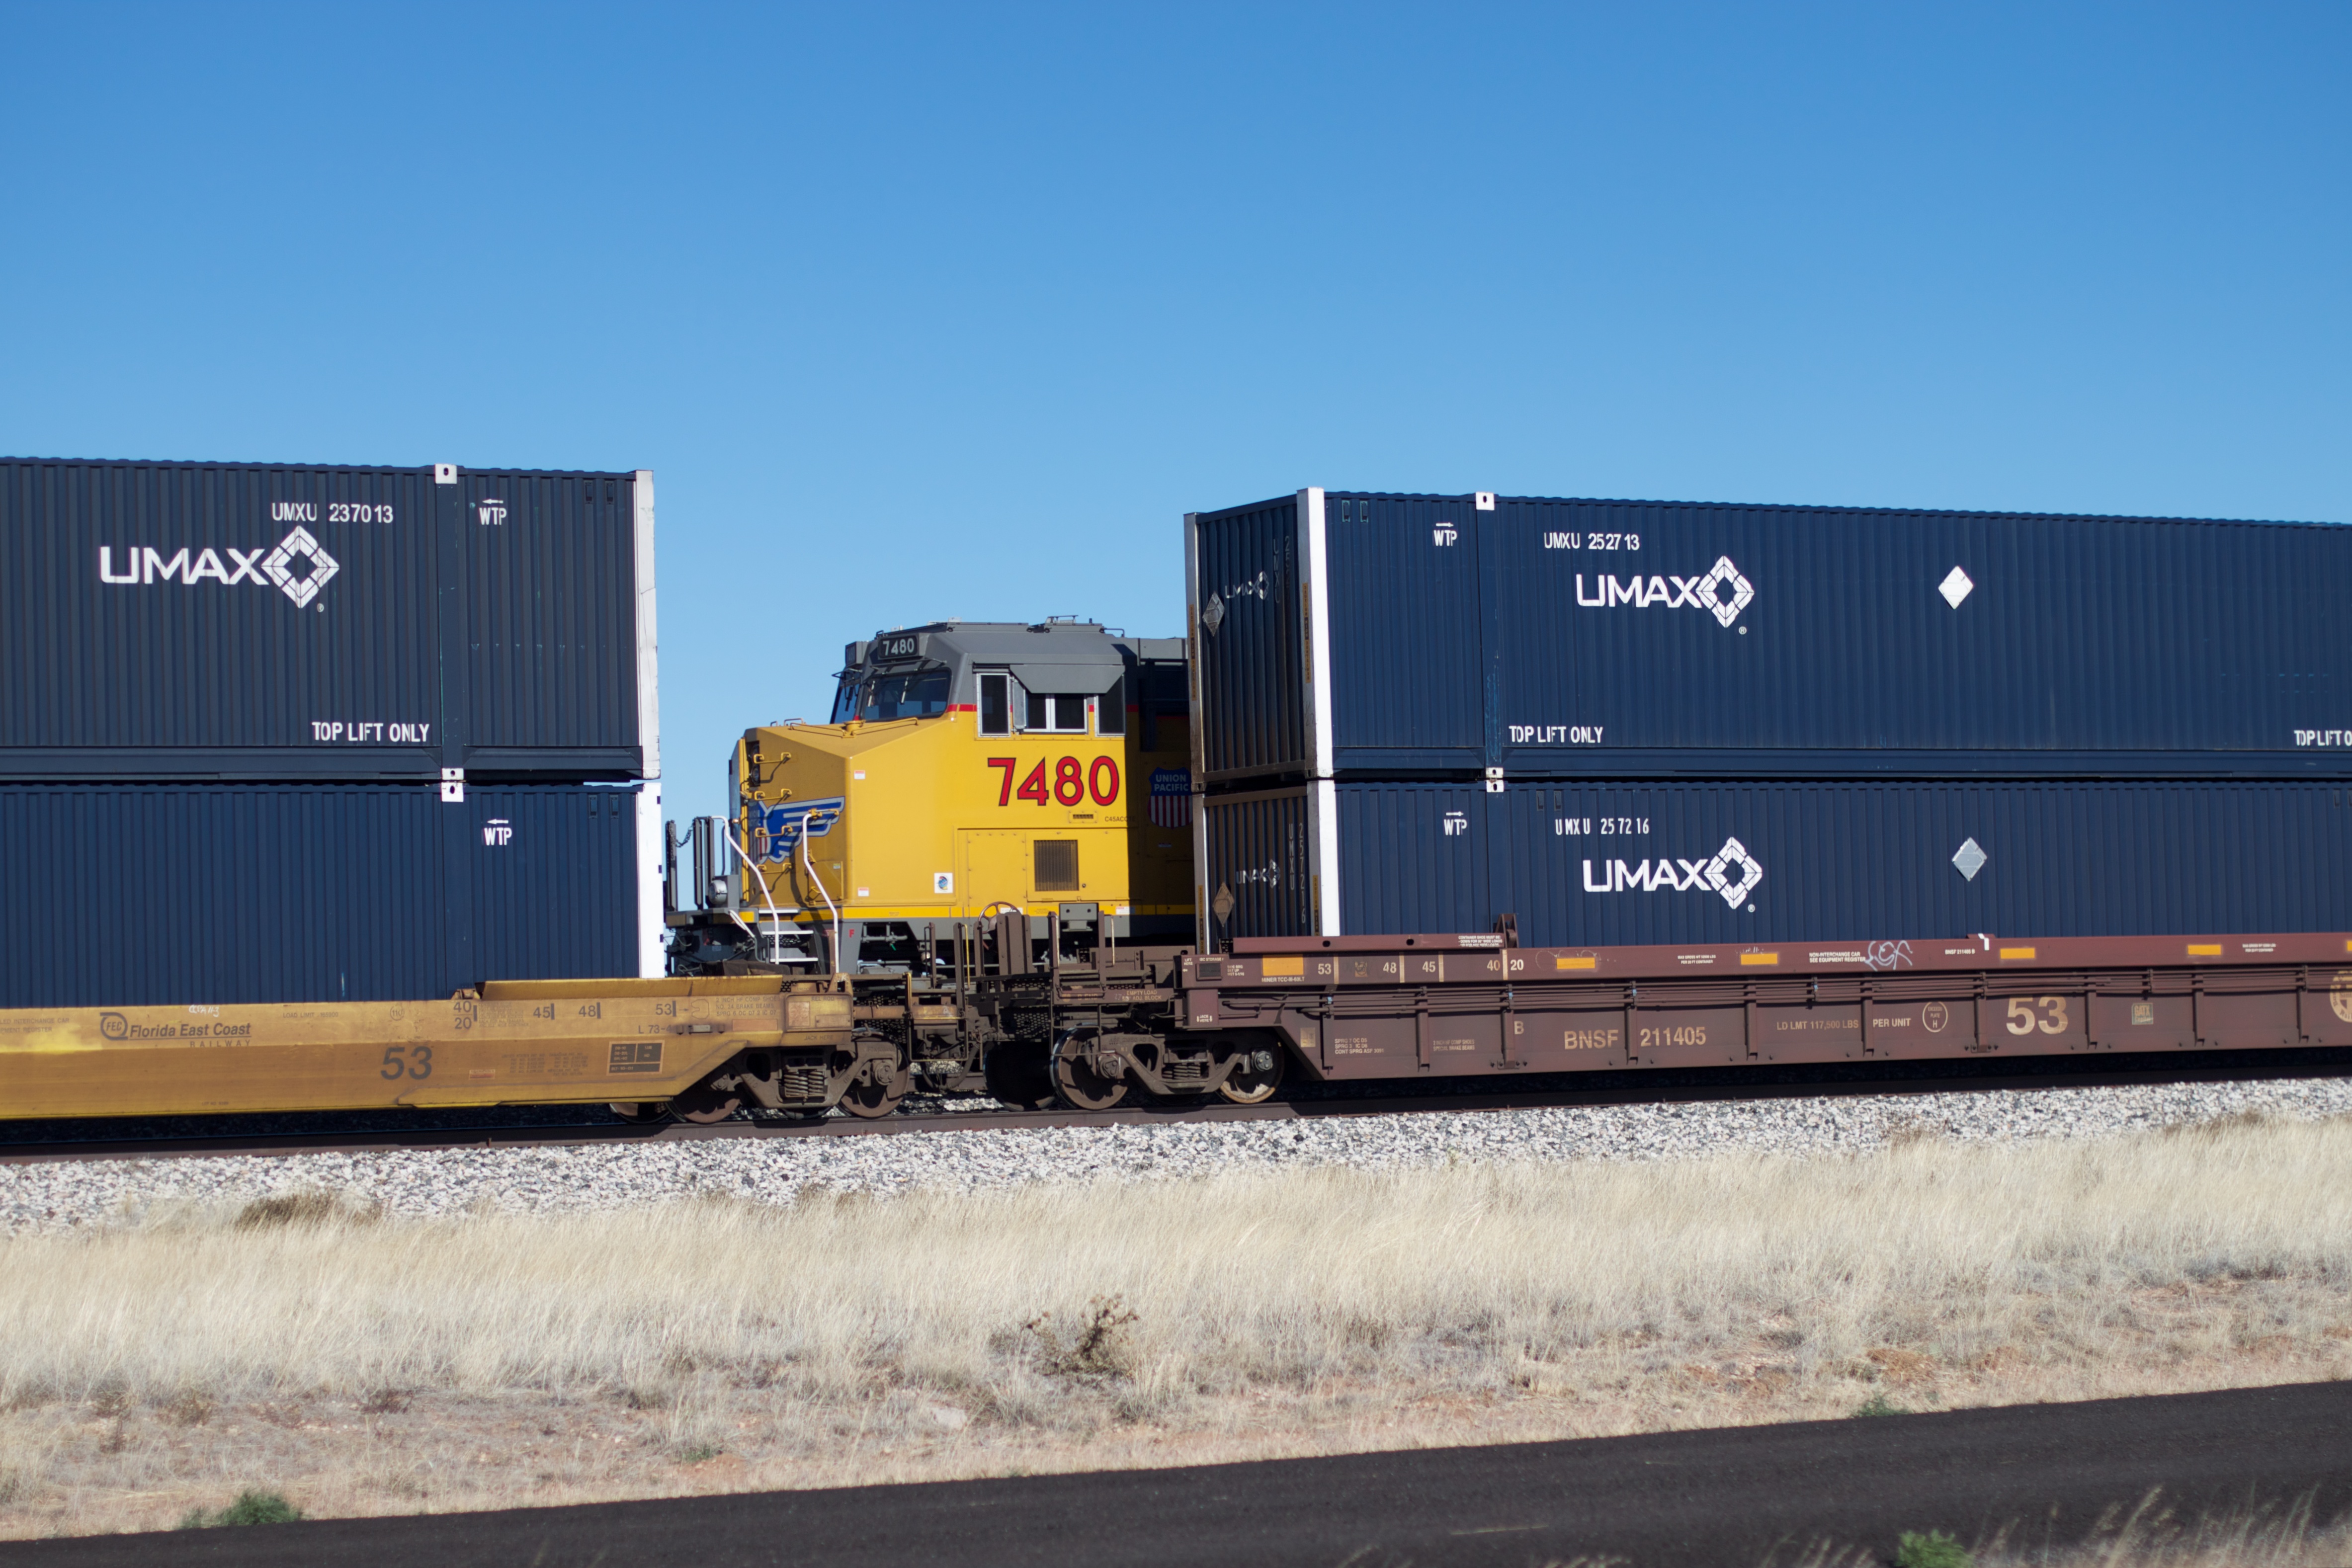
track, train, transport, vehicle, industry, material, shipping container, locomotive, cargo, odyssey, rail transport, freight transport, land vehicle, freight car, rolling stock, railroad car, passenger car